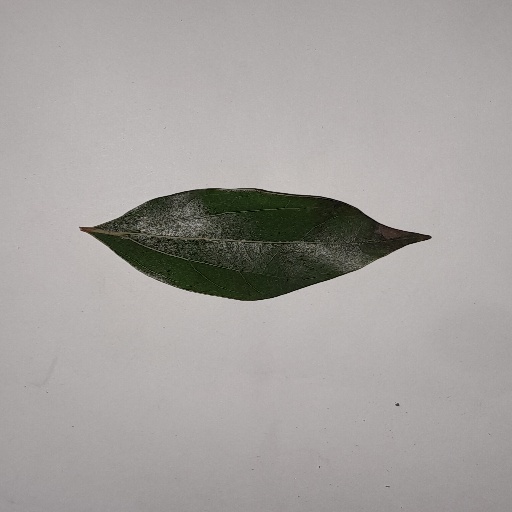
Species: Camphor
Leaf condition: Bacterial Spot